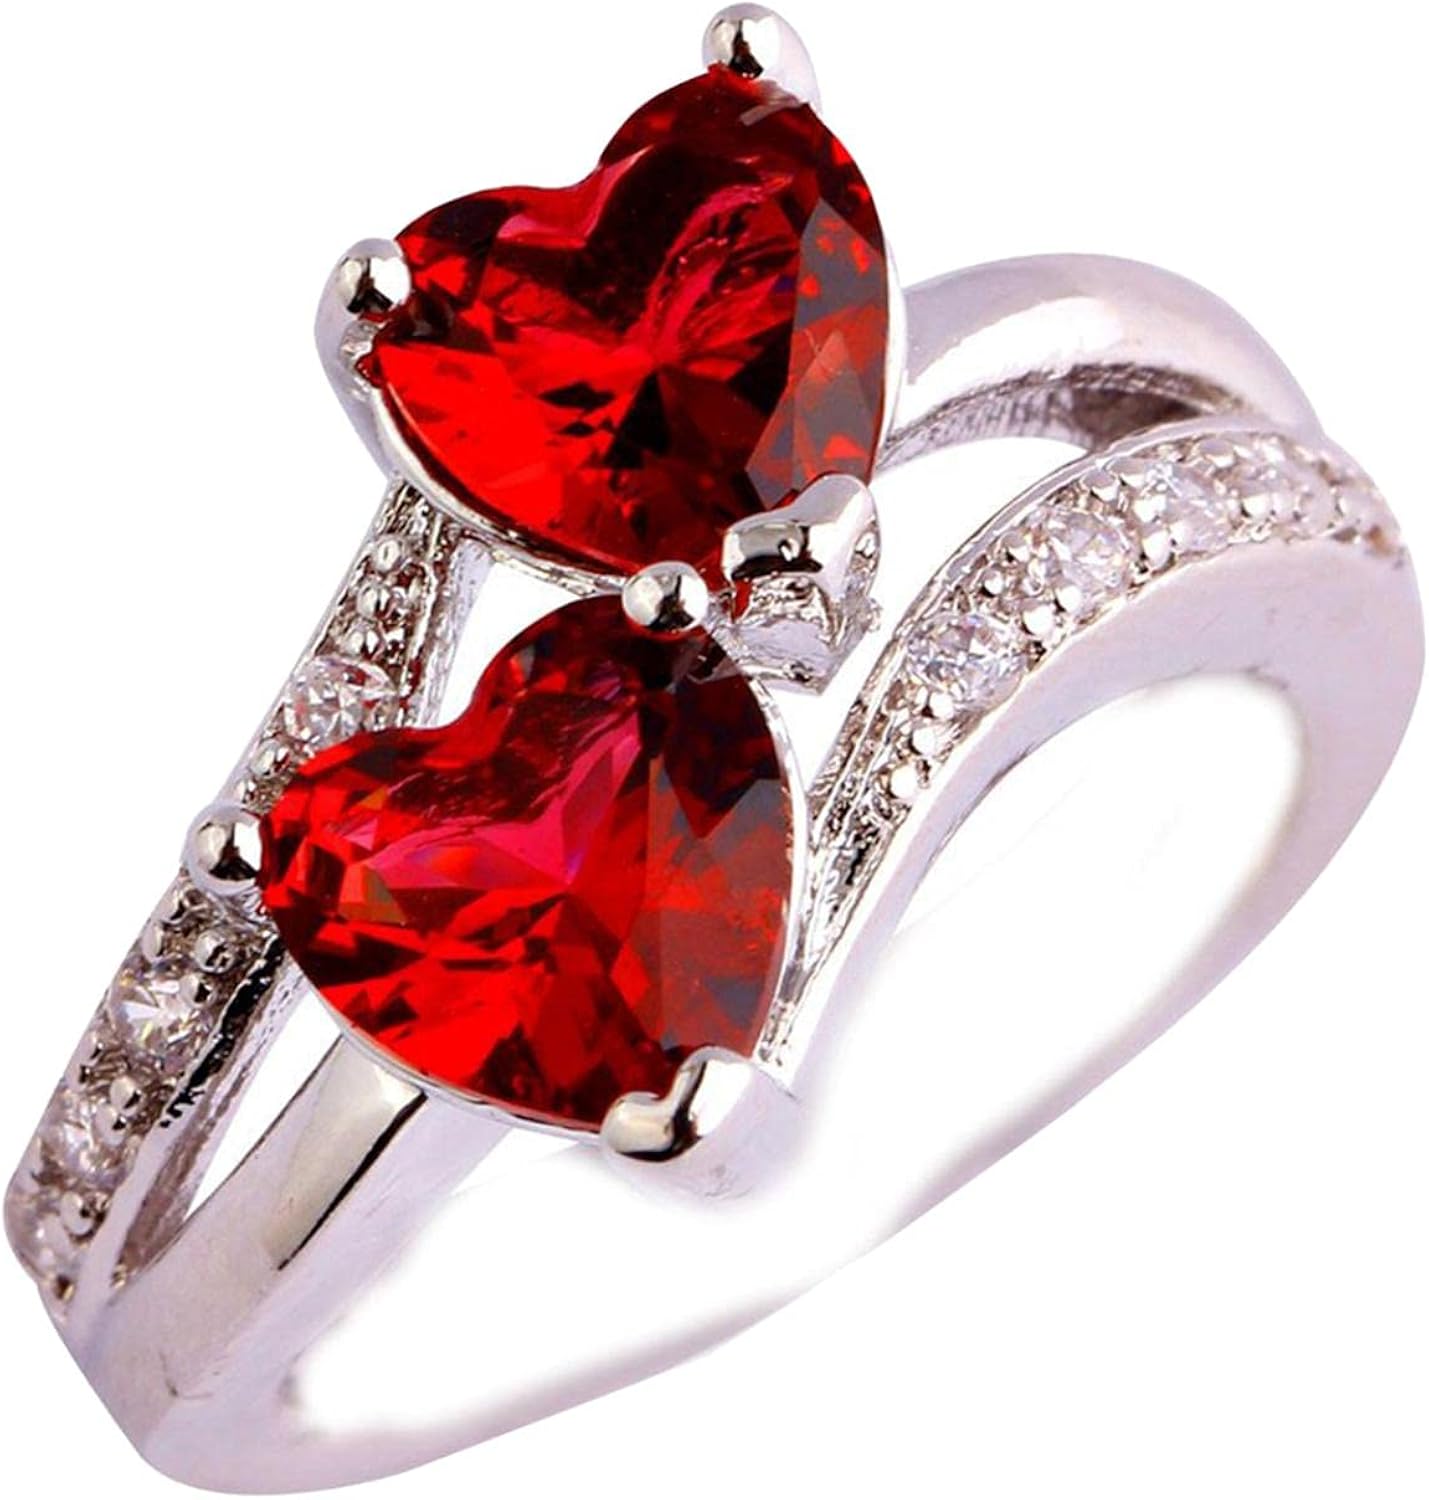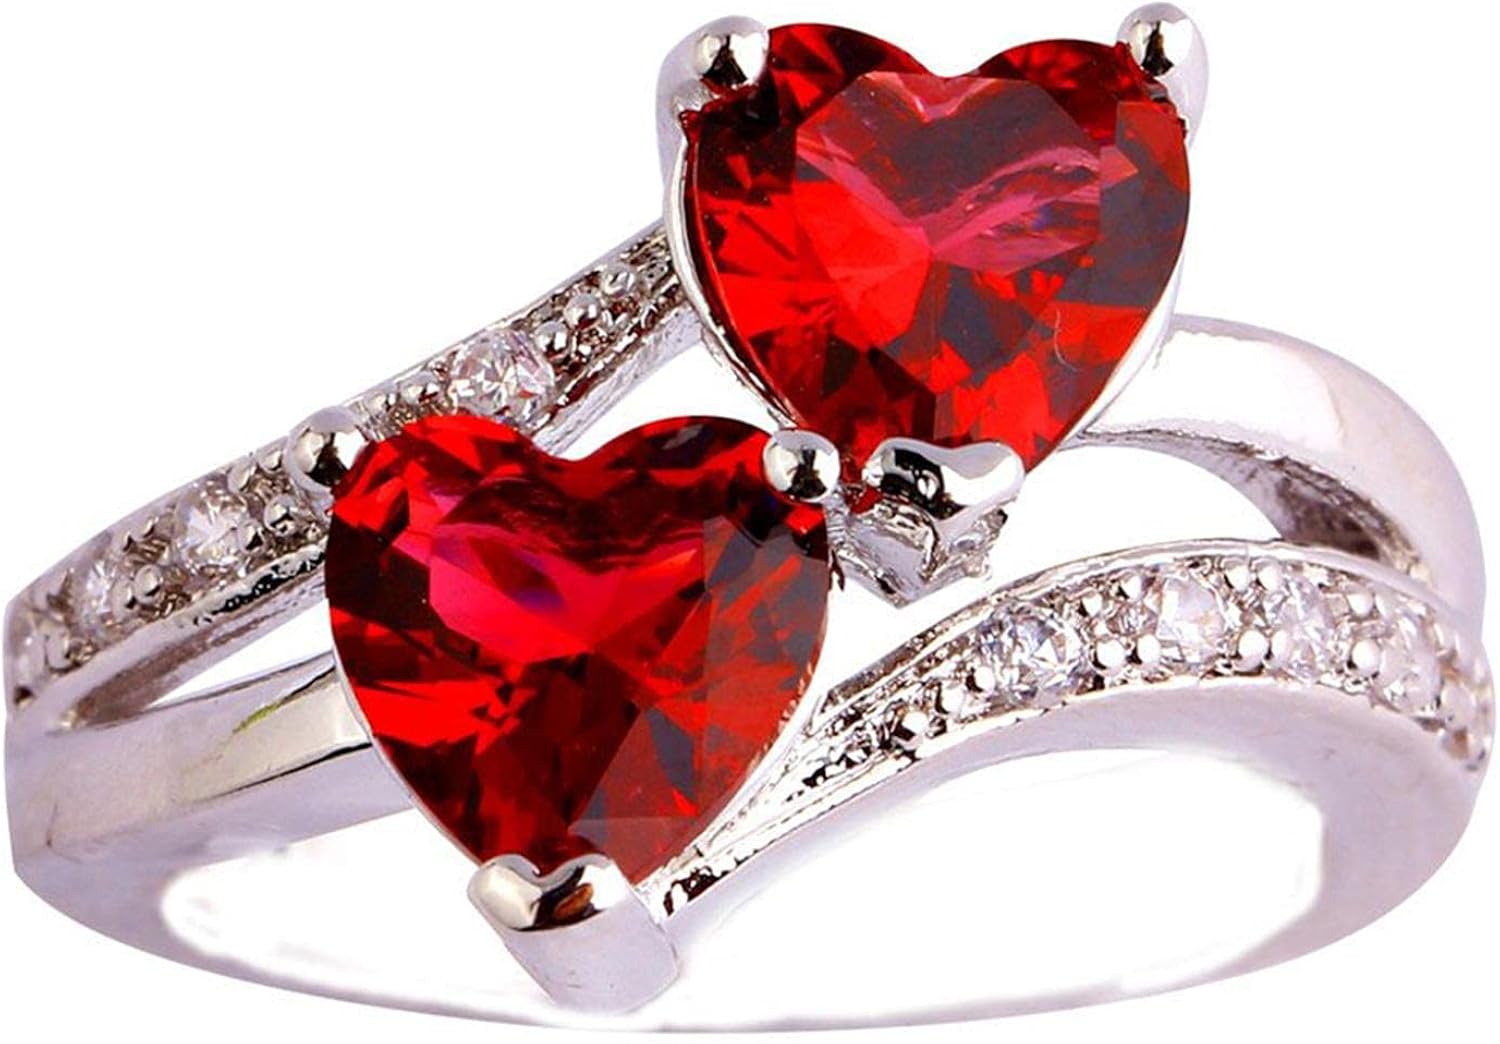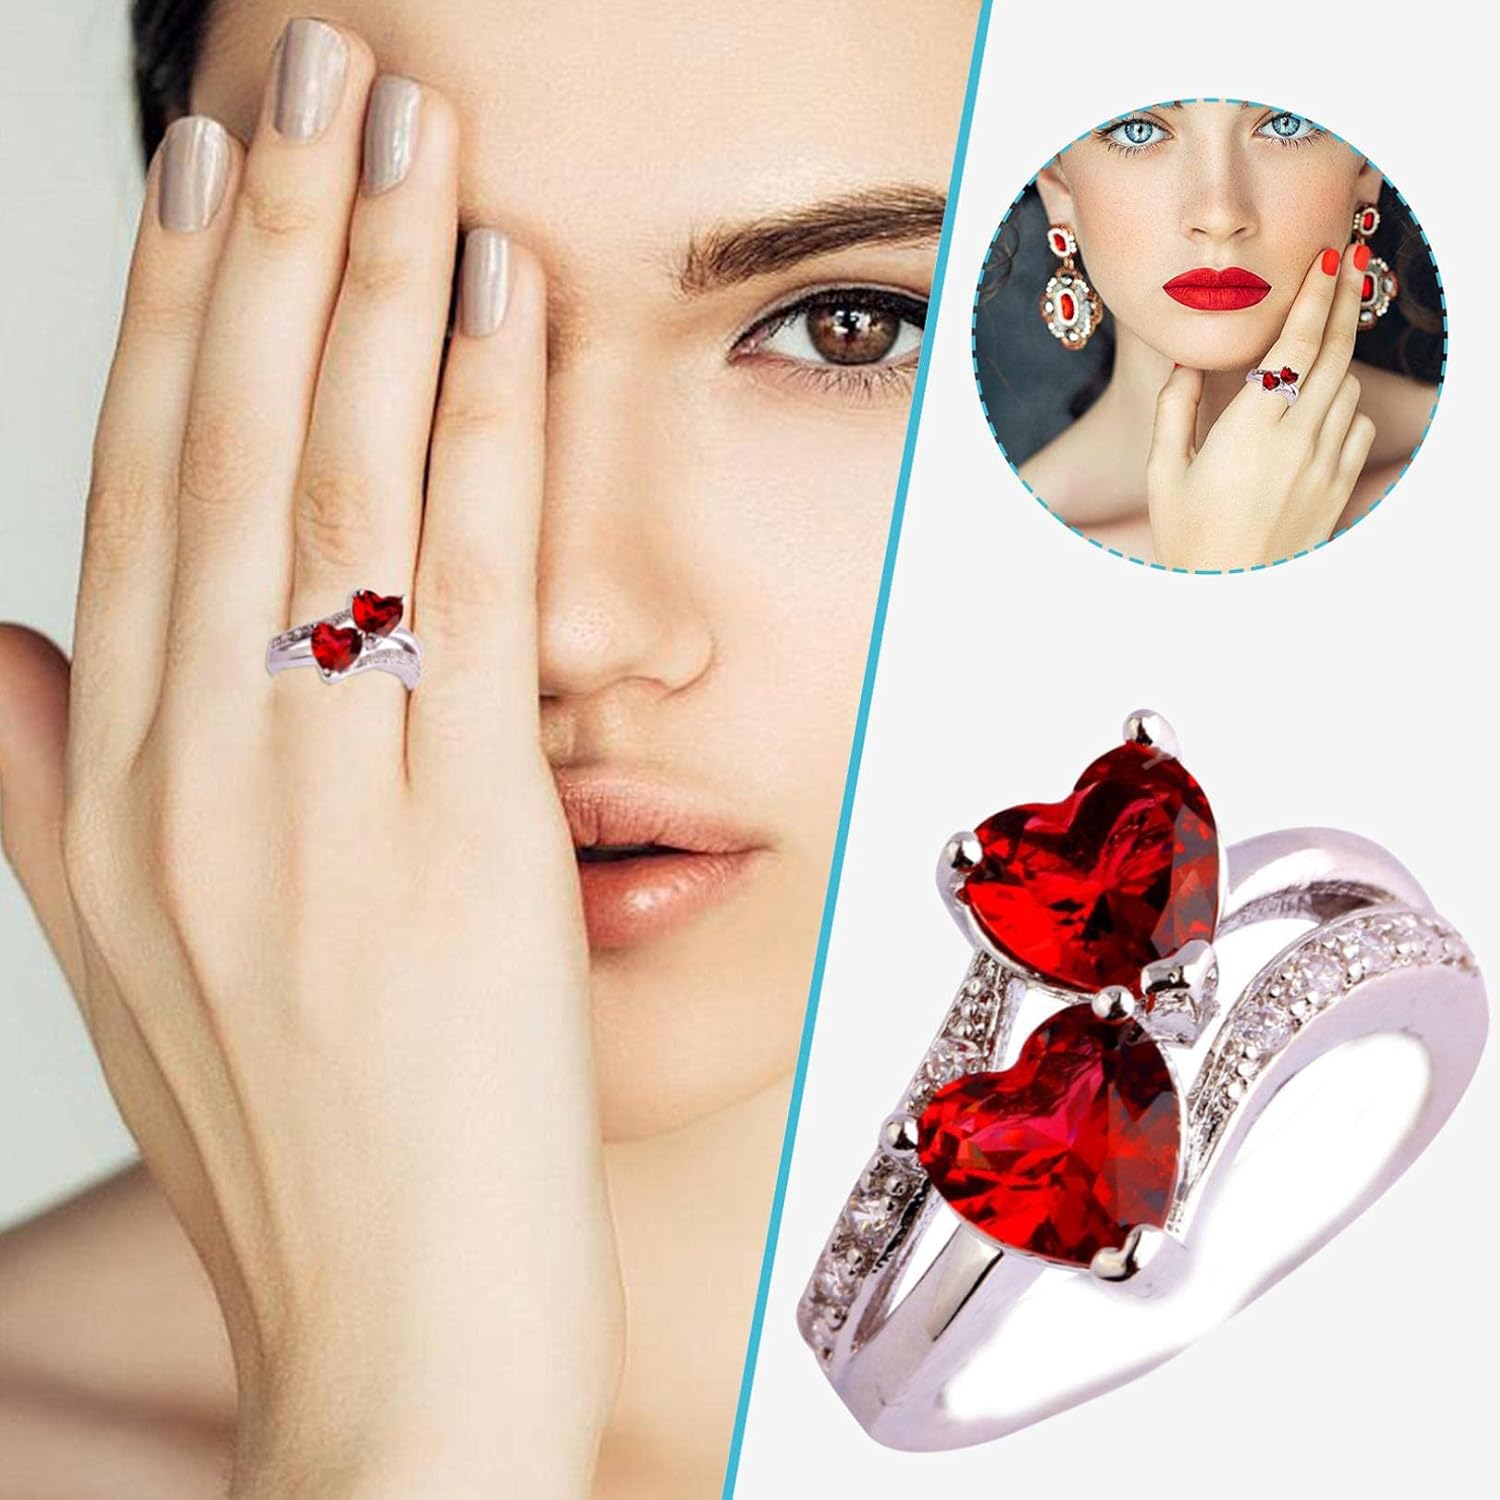
Lightning Deals Rings,Women Hearts and Arrows Zircon Rings Wedding Engagement Diamond Rings Jewelry Gift
Category: AMAZON FASHION
❤Your satisfaction are very important for us.We strive to offer you the best value and service possible.❤ ❤❤❤❤Tree Big Tips❤❤❤❤ 5-7 Days Expedited Shipping. 15-20 Days Standard shipping. Within 24 Hours Shipping Out. Package Included: 1PC Exquisite Rings ★☪★NOTE:★☪★ 1.Please check the size detail carefully before you purchase. 2.Items are measured by hand,there will be a slight deviation. 3. Due to different computers display colors differently,the color of the actual item may vary slightly from the above images,Thanks for your understanding. 4.Any questions or problems to our products or service, please email us freely, we will reply and solve it for you ASAP. Click "ZYooh" for more new fashion style items
Features: 🍀3-7 Days Expedited Shipping.🍀12-20 Days Standard shipping.🍀Within 48 Hours Shipping Out.🍀Womens Unique Double Heart Rainbow Eternal Engagement Ring Girls Ring. It is elegant and stylish.Double Heart Rainbow Eternal Engagement Ring Girls Ring Valentine's Day Birthday Engagement Gift | 🍀Design: This classic style ring is different. You can wear it as an anniversary ring, personalized ring or right-hand fashion ring.High polishing process design, perfect cutting method, will not hurt your fingers, you could enjoy wearing whenever and wherever. | 🍀Occasion: Wedding, engagement, anniversary, party, prom, cocktail and leisure days. You will be shiny and give them the best memories. | 🍀Satisfaction 100% Guaranteed:Click"ZYooh" for more new fashion style items;If you any have problems about our items,please feel free to contact us.Provide satisfactory response within 24 hours. | 🍀Clearance Jewelry Ring Women Fashion Jewelry Wedding Ring Under 5 Dollars Exquisite Ring Amethyst Ring Thanksgiving Gift Lockets Ring Gift For Girls Love Ring Stainless Steel Ring Punk Gift Spinner Ring Vintage Statement Ring Set Valentine Ring